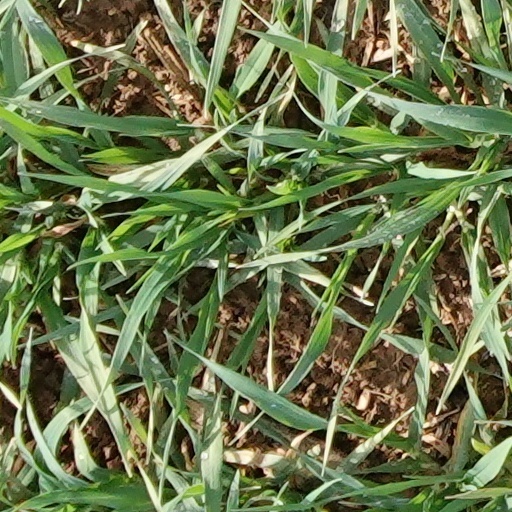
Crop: wheat